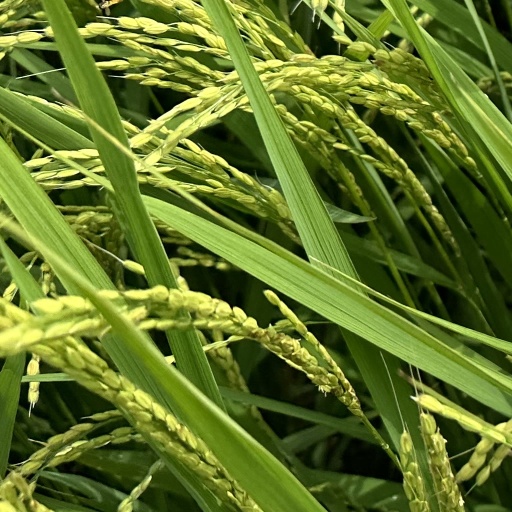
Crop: rice